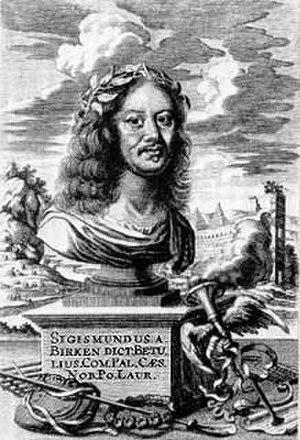
Sigmund von Birken est un écrivain et poète baroque allemand. De confession protestante, il était membre de la société littéraire Pegnesischer Blumenorden fondée en 1644.